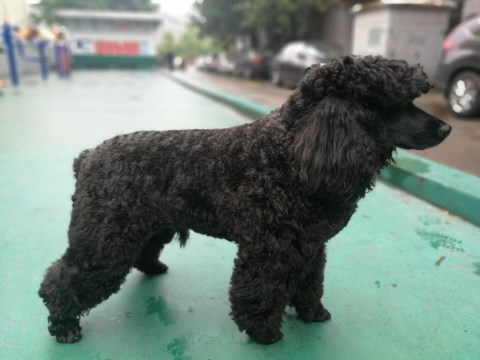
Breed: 2925-n000114-toy_poodle